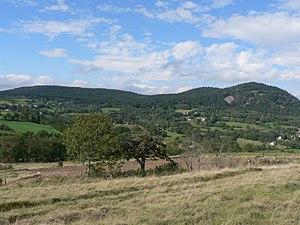
Loségal, Mont Gros, suc de Jorance
Le Pertuis est une commune française située en Velay, dans le département de la Haute-Loire, en région Auvergne-Rhône-Alpes.